Aeropark

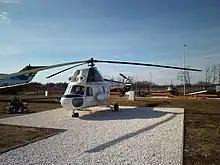
Mil Mi-2 HA-BCB

This Mil Mi-2 helicopter was used by the Hungarian Air Ambulance from January 1980. Until 1994 it was stationed in Székesfehérvár; in August 1994 it was flown to Ferihegy for repairs, but due to a lack of funds it was withdrawn from service. Its total flight time is 2841. It was towed to the aviation museum in 1999. The helicopter can only be viewed from outside.